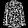
Label: Shirt